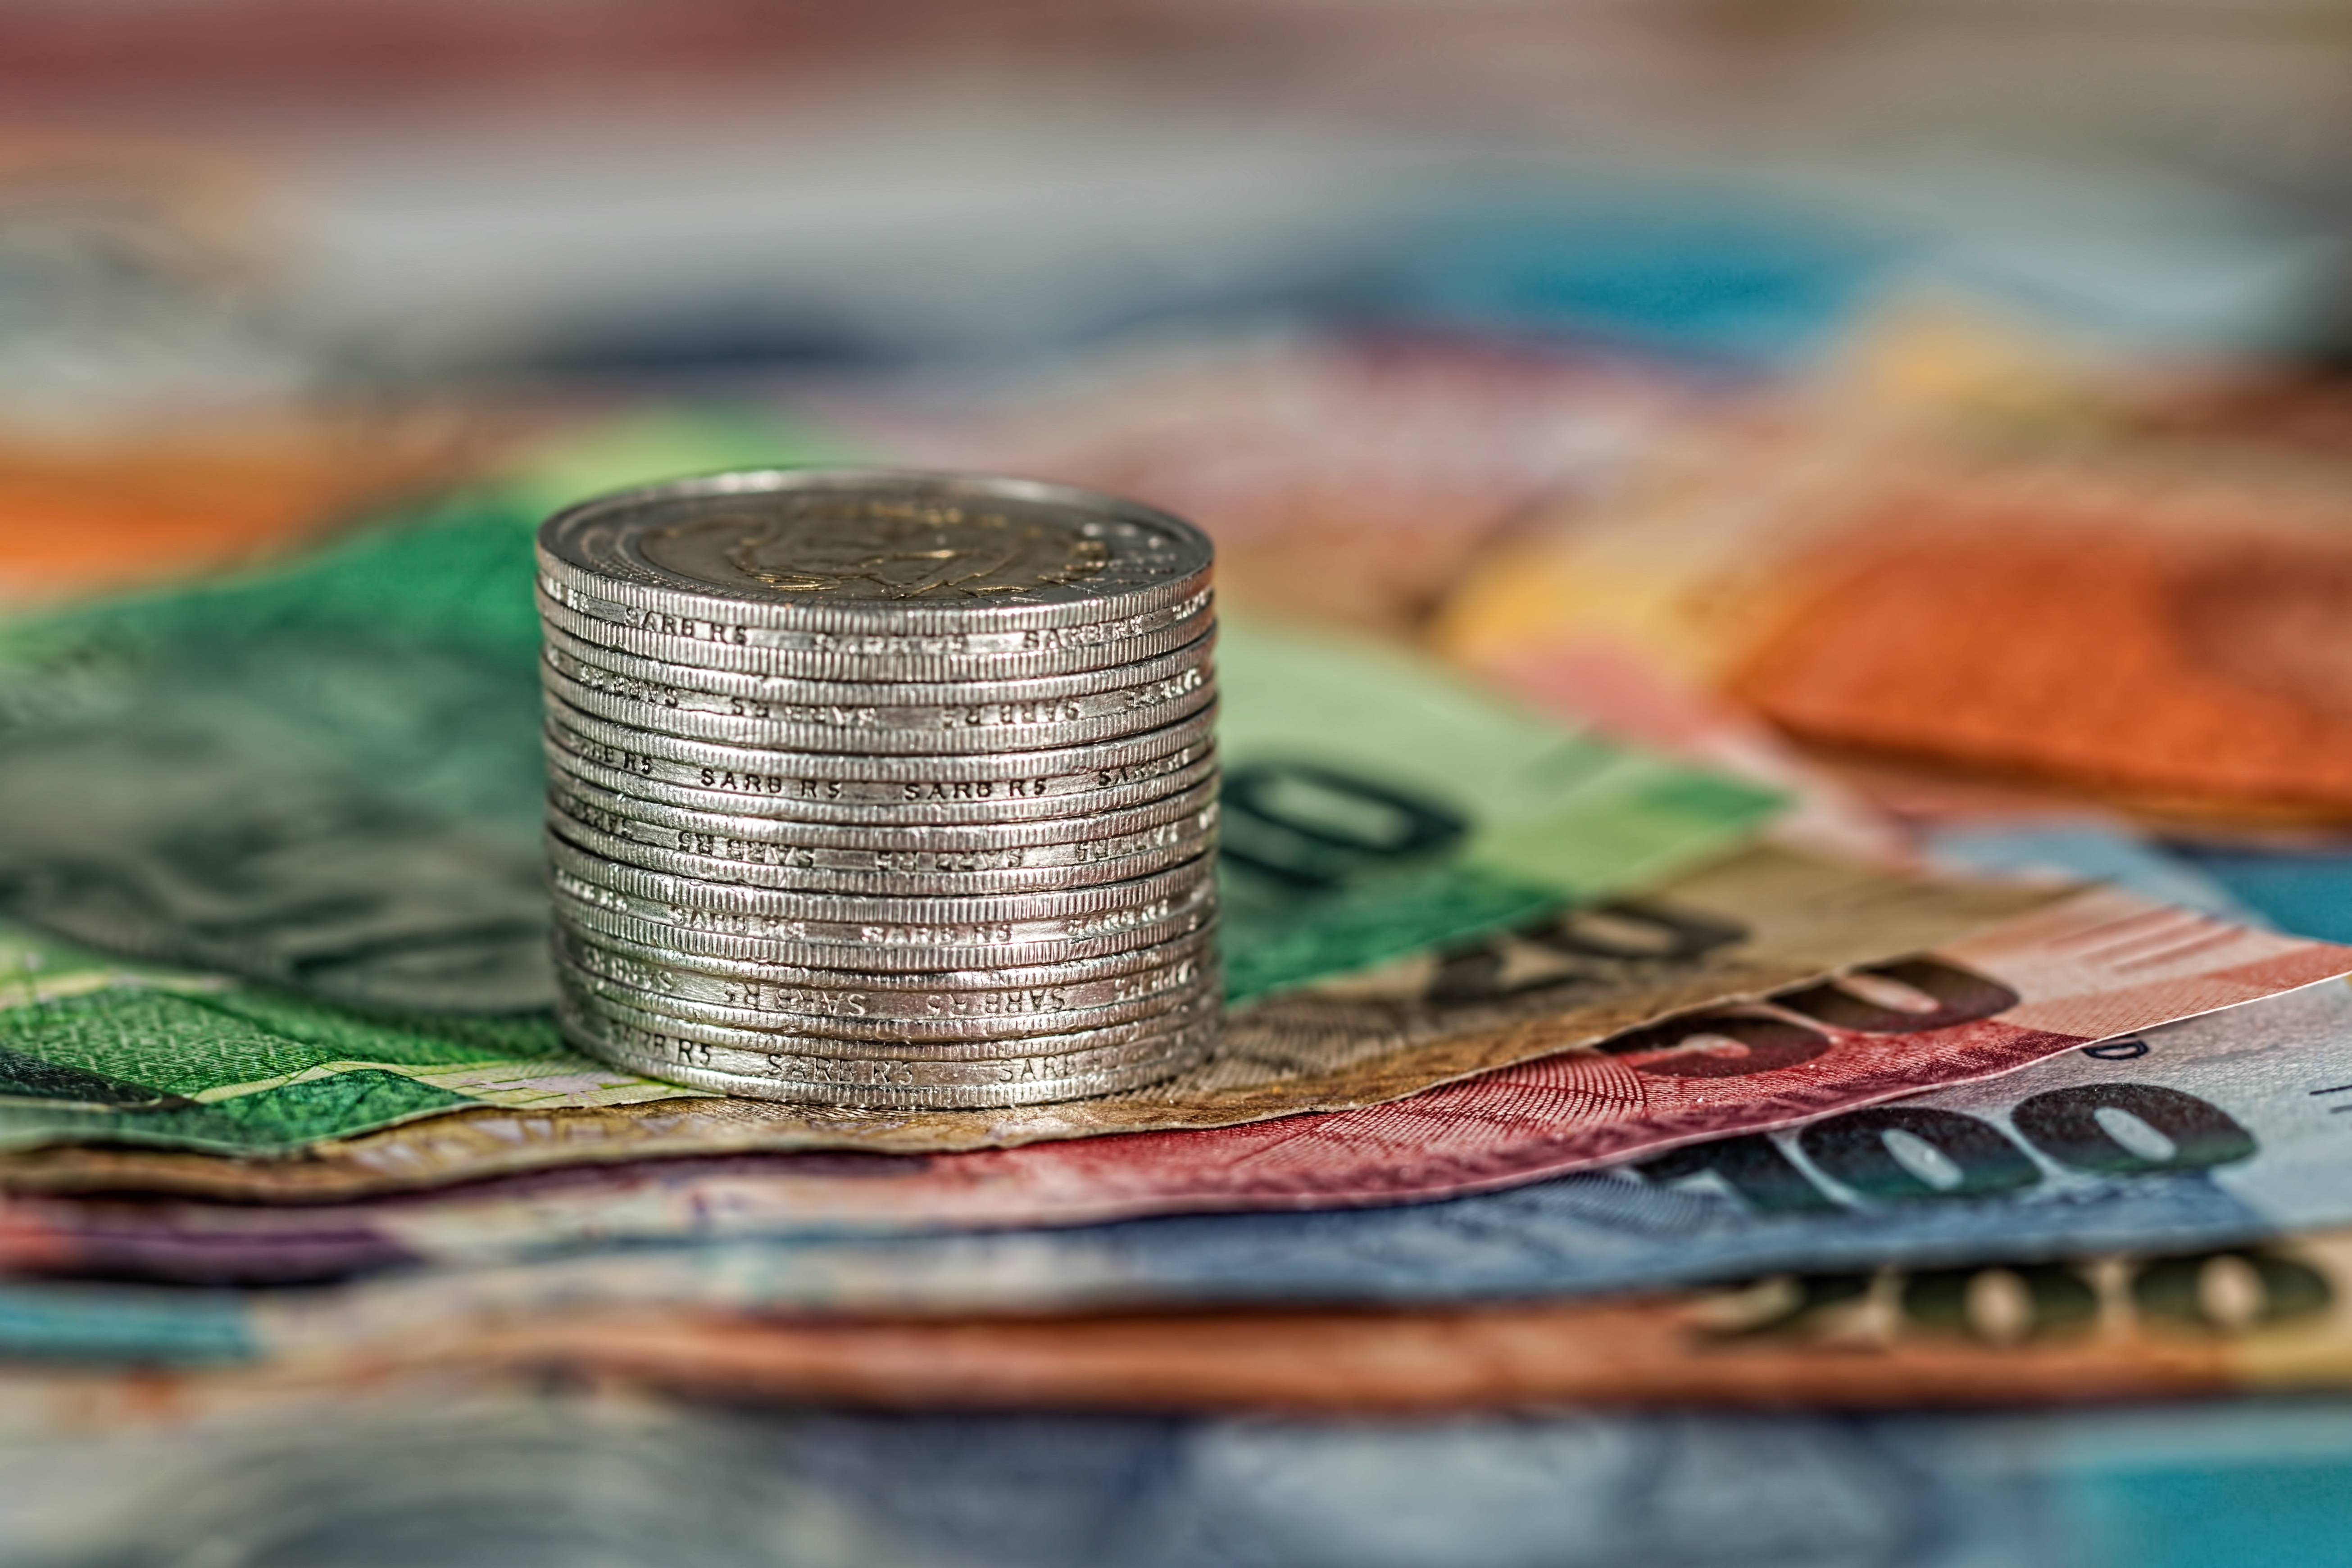
money, business, close up, cash, capital, bank, waste, currency, economics, banking, commerce, thrift, economy, save, income, payment, financial, savings, coins, finance, wealth, profit, investment, earn, banknotes, earnings, invest, accounting, funds, assets, costs, expense, graft